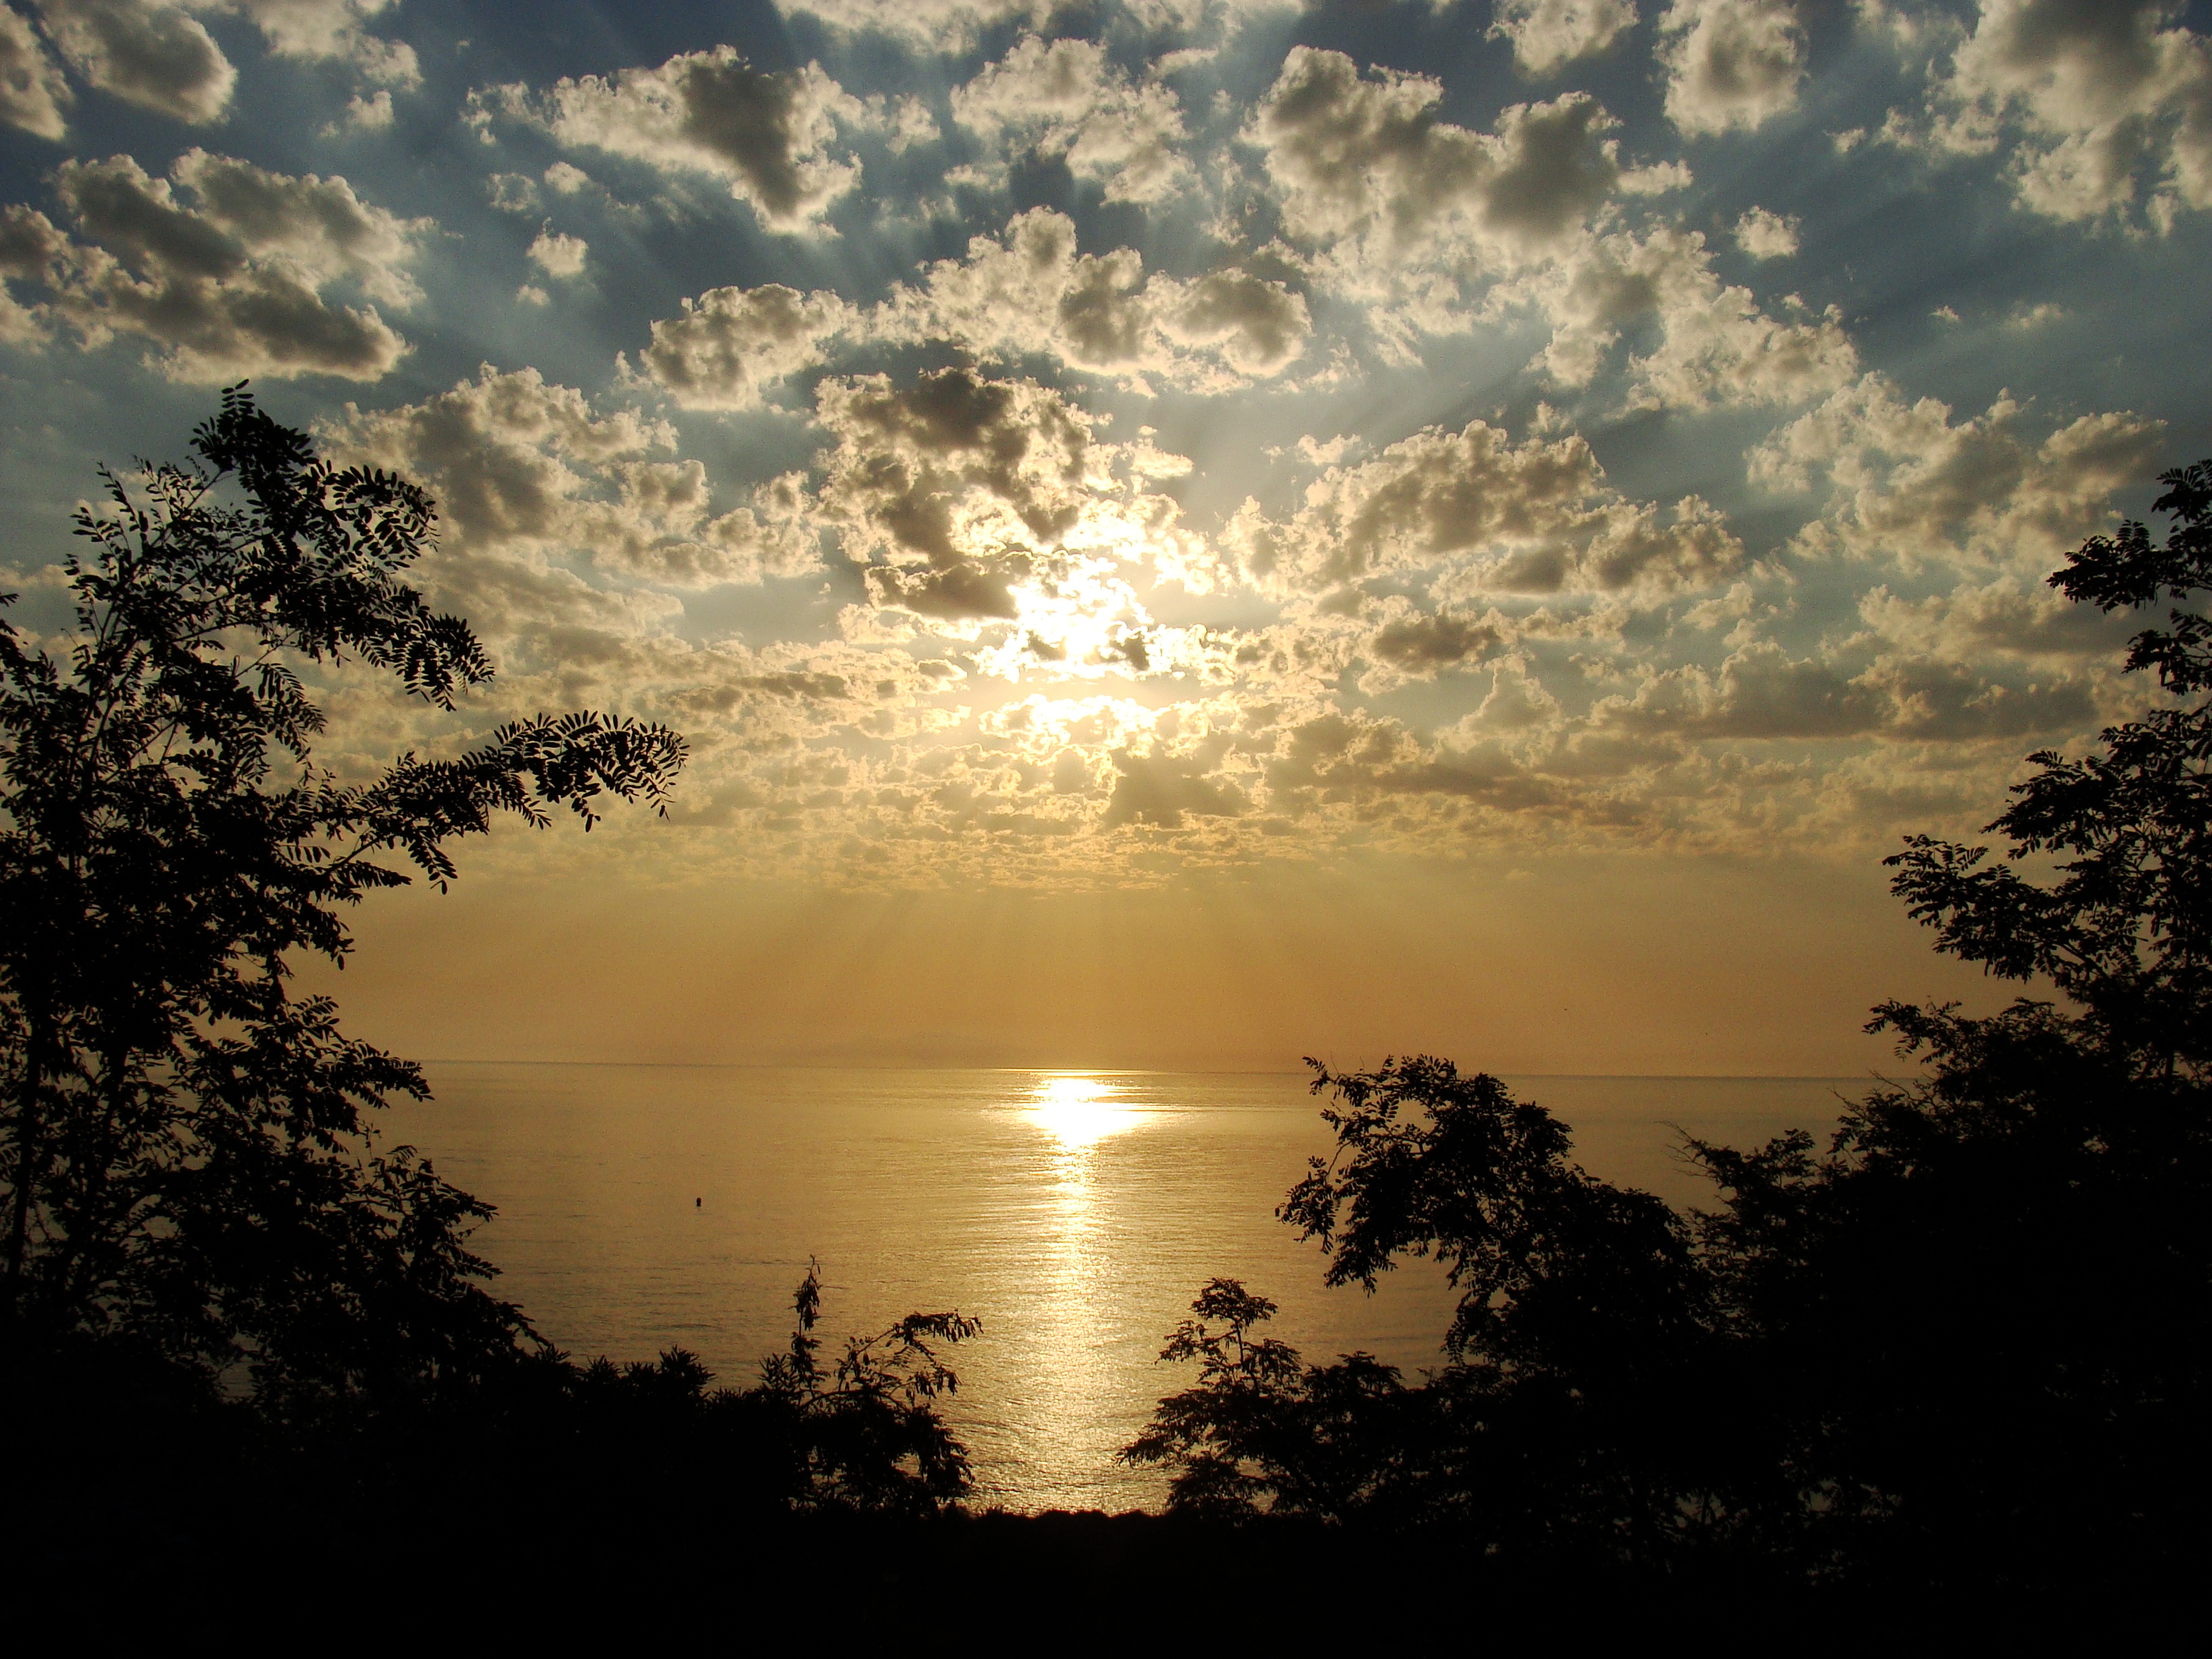
sea, nature, horizon, light, cloud, sky, sun, sunrise, sunset, sunlight, morning, dawn, atmosphere, dusk, evening, reflection, afterglow, astronomical object, atmospheric phenomenon